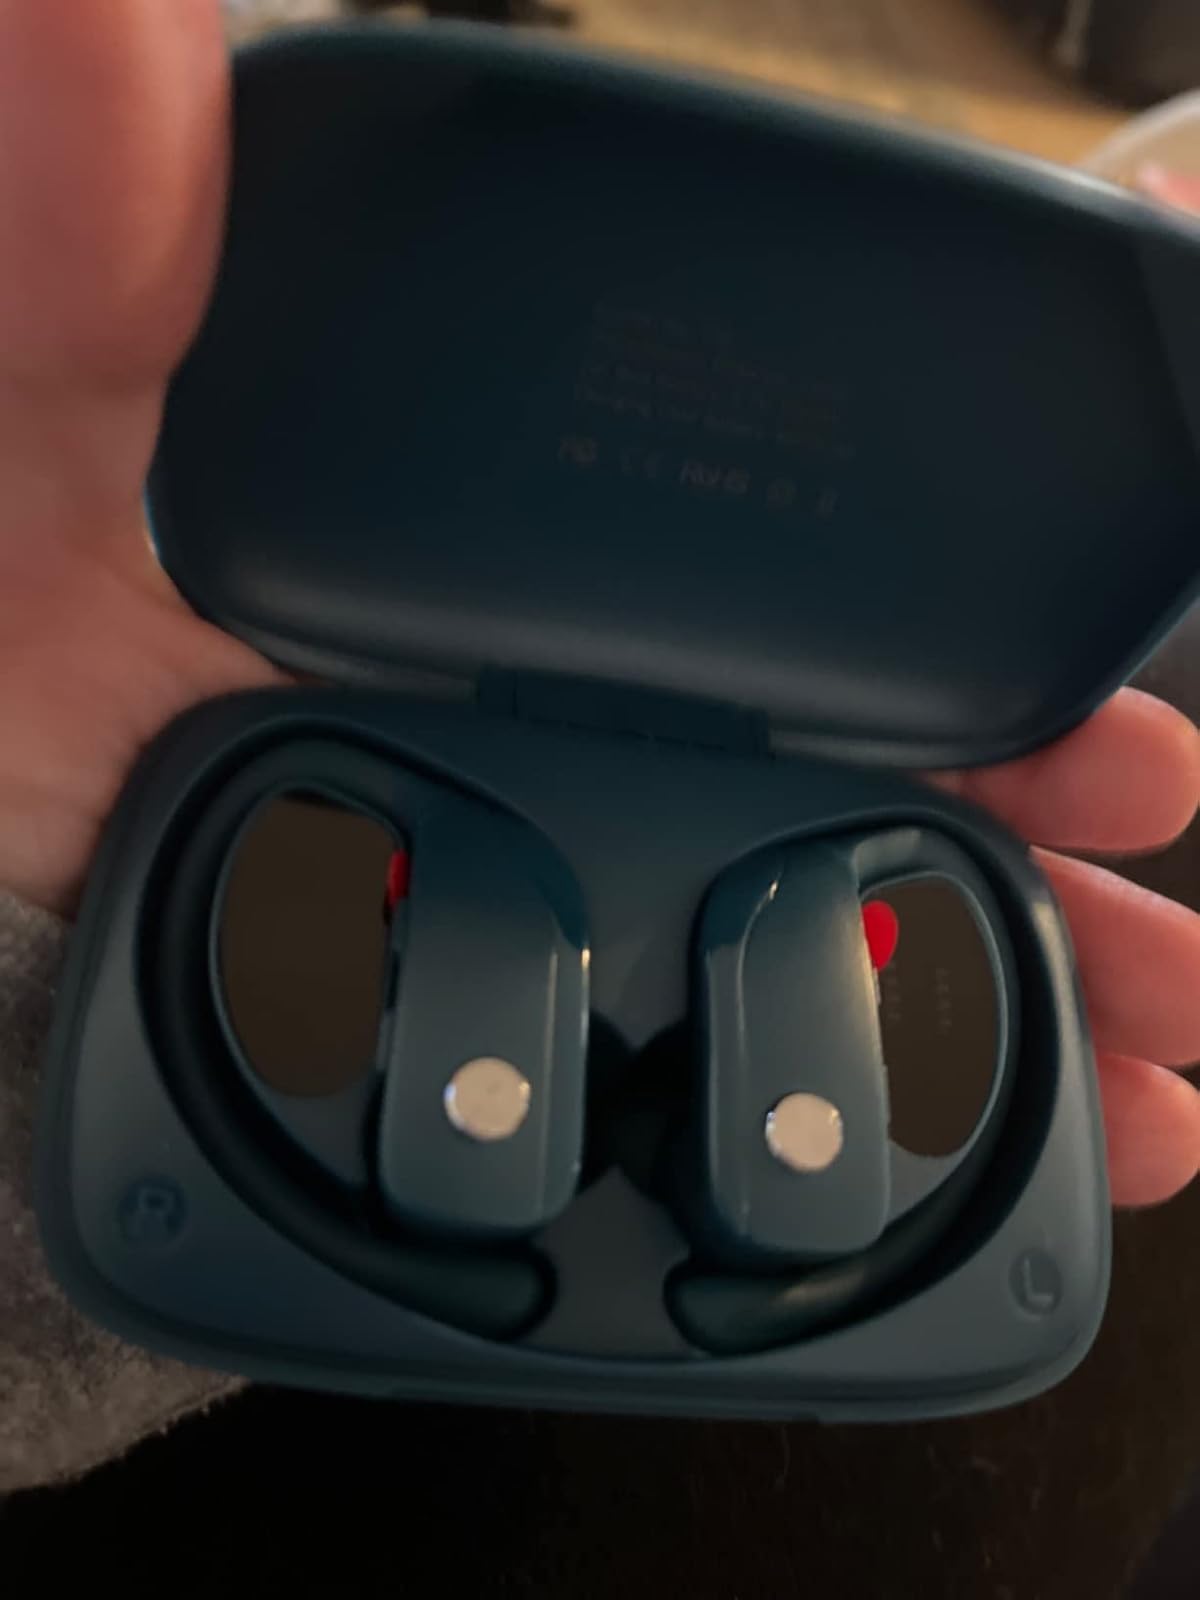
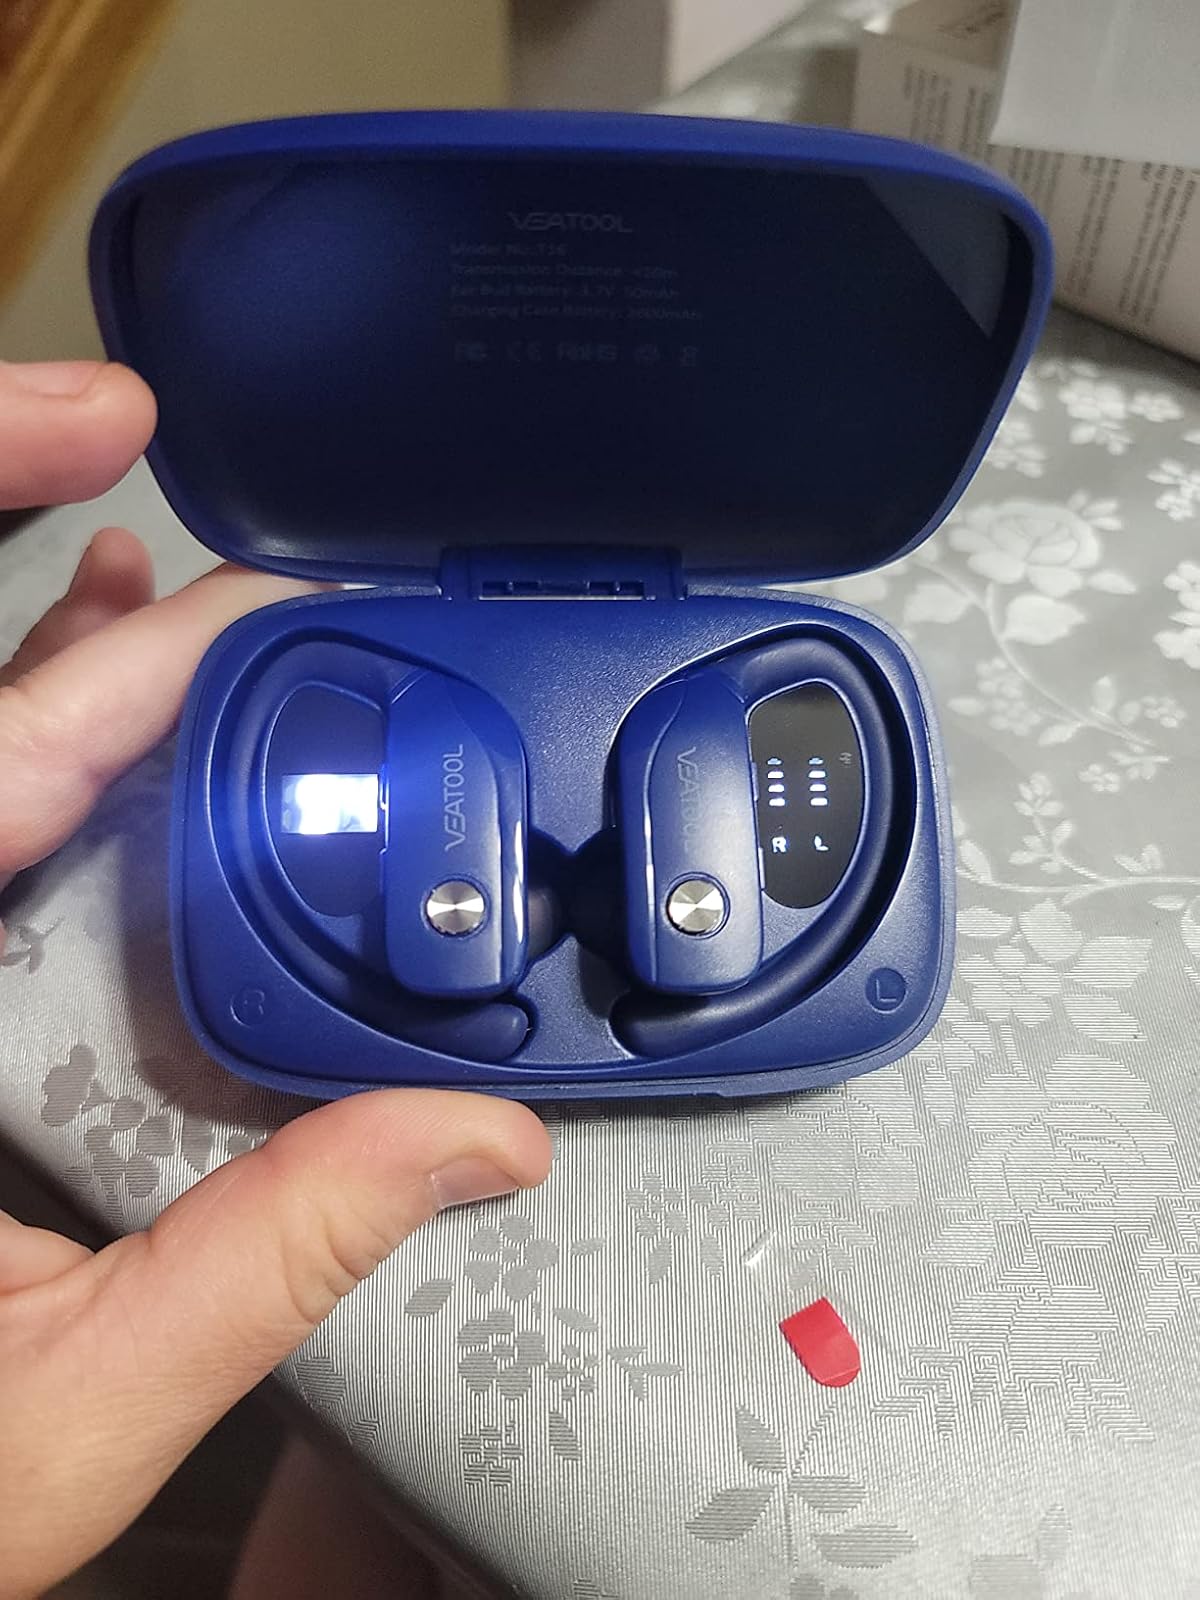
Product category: earbuds
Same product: no